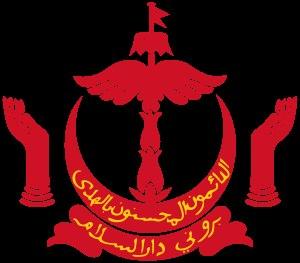
Le blason du Brunei est composé d'un croissant de lune qui symbolise l'Islam surmonté d'un parasol royal qui représente la monarchie. Deux gants soutiennent le blason et dans la partie inférieure, sur une ceinture on peut lire l'inscription en arabe « Brunei Darussalam ». Originellement adopté en 1932, il fut approuvé officiellement le 29 octobre 1959.